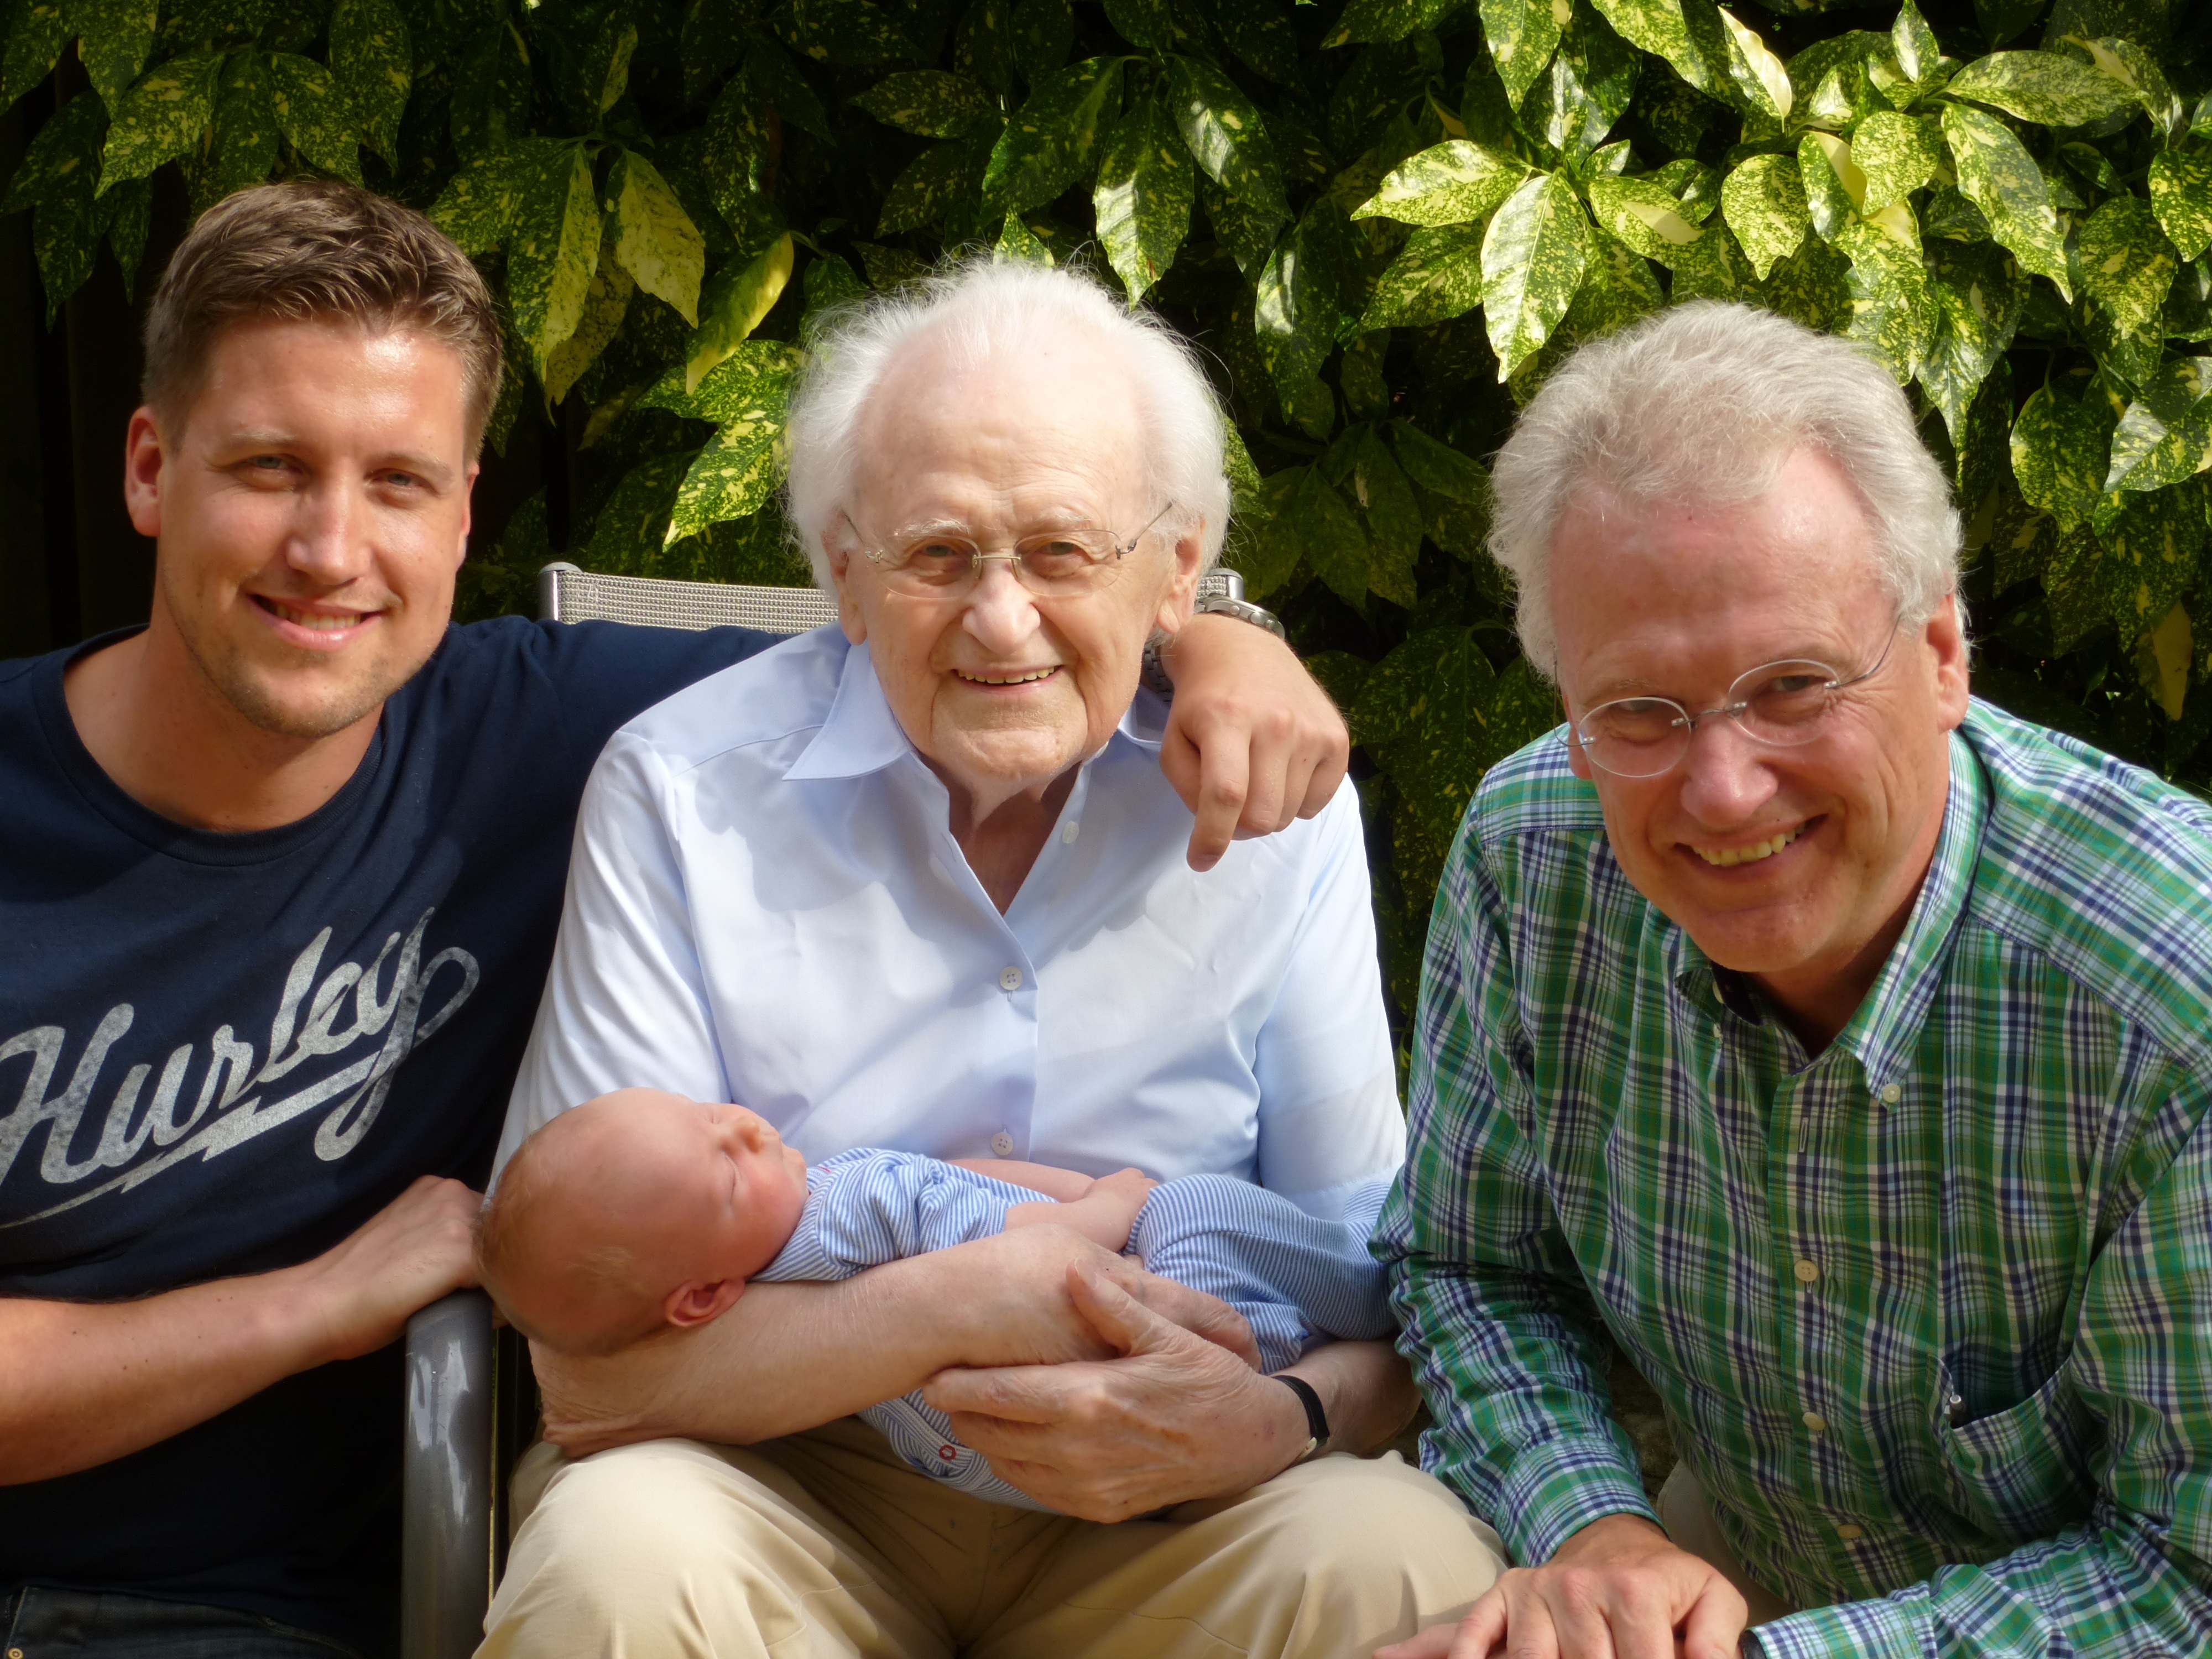
man, person, people, male, community, father, senior citizen, son, family, team, grandfather, generations, grandson, grandparent, family reunion, great grandfather, great grandparents, great grandson